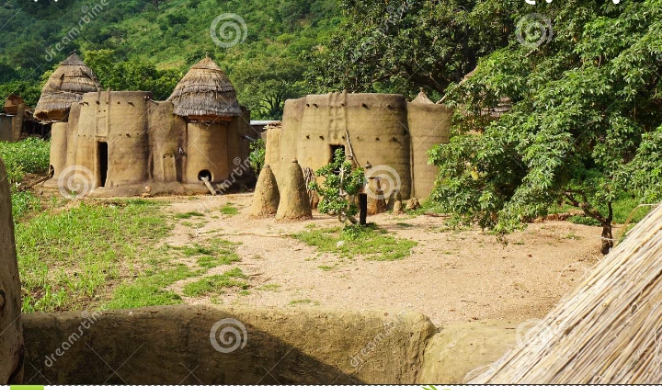
Nataal bii ñu ma yónnee gis naa ci ay néegi ñax, yoo xam ne dafa nekk ci lu mel ni ab àll bu bari garab lool. Garab yi bari nañ ci ginnaaw.